Osiris and Isis

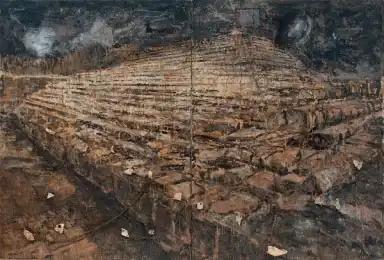
"Osiris and Isis", , San Francisco Museum of Modern Art

Osiris and Isis is a painting made by the German artist Anselm Kiefer in 1985–1987. It shows an Egyptian mastaba and incorporates a circuit board, copper wires and porcelain shards. Through its title, it evokes the Osiris myth. Critics have discussed its treatment of history, meaningfulness and matter, and possible connections to Christianity and Gnosticism. The painting is in the collection of the San Francisco Museum of Modern Art.